Darling (2015 Indian film)

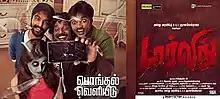

Darling is a 2015 Indian Tamil-language horror comedy film directed by Sam Anton and produced by Allu Aravind and K. E. Gnanavel Raja. The film features composer G. V. Prakash Kumar in his acting debut, Nikki Galrani in her Tamil debut in the lead roles, with the former also composing the film's music. A remake of the 2013 Telugu film "Prema Katha Chitram", the film was released in theaters on 15 January 2015. It was a hit at the box office.